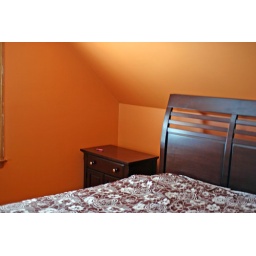
The orange is darker and looks much better in person